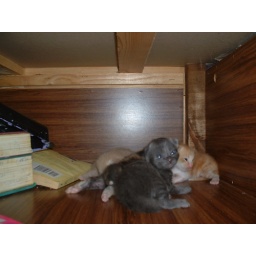
A neglected cat up my street had her kittens under my bed =) She only felt safe in my house!